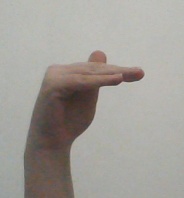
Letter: khaa